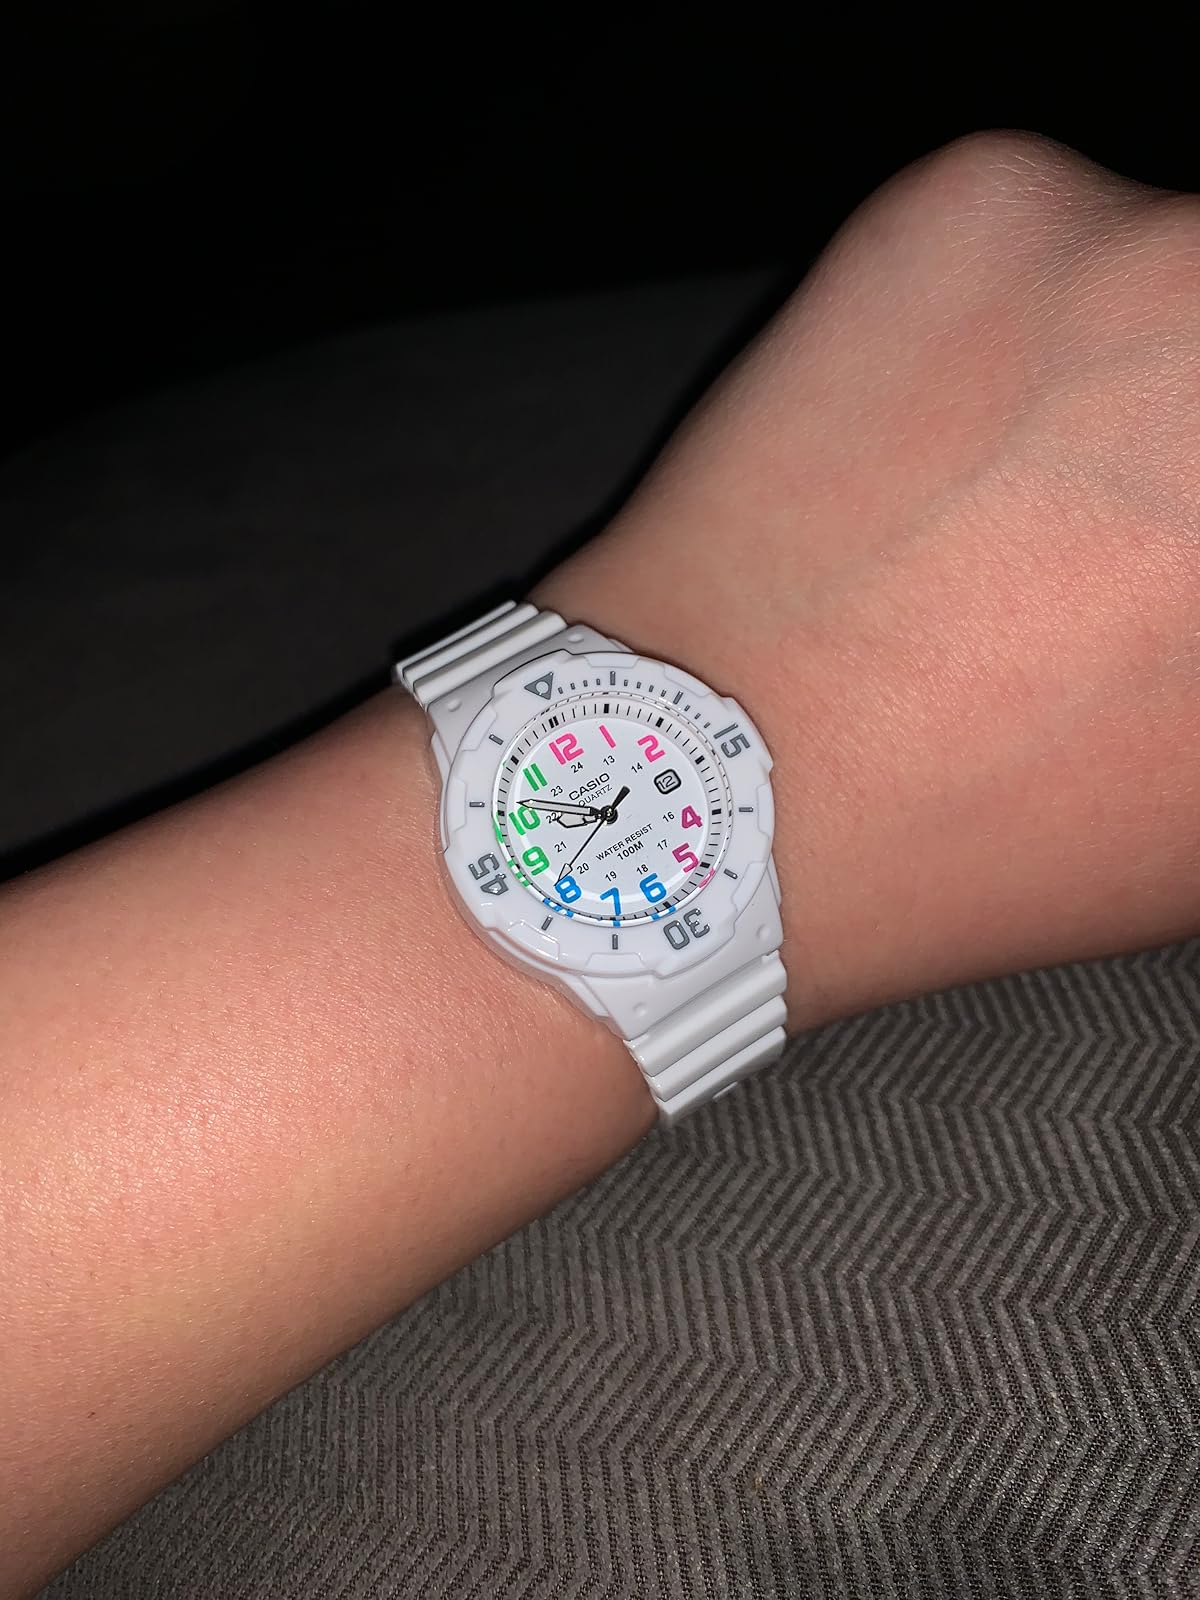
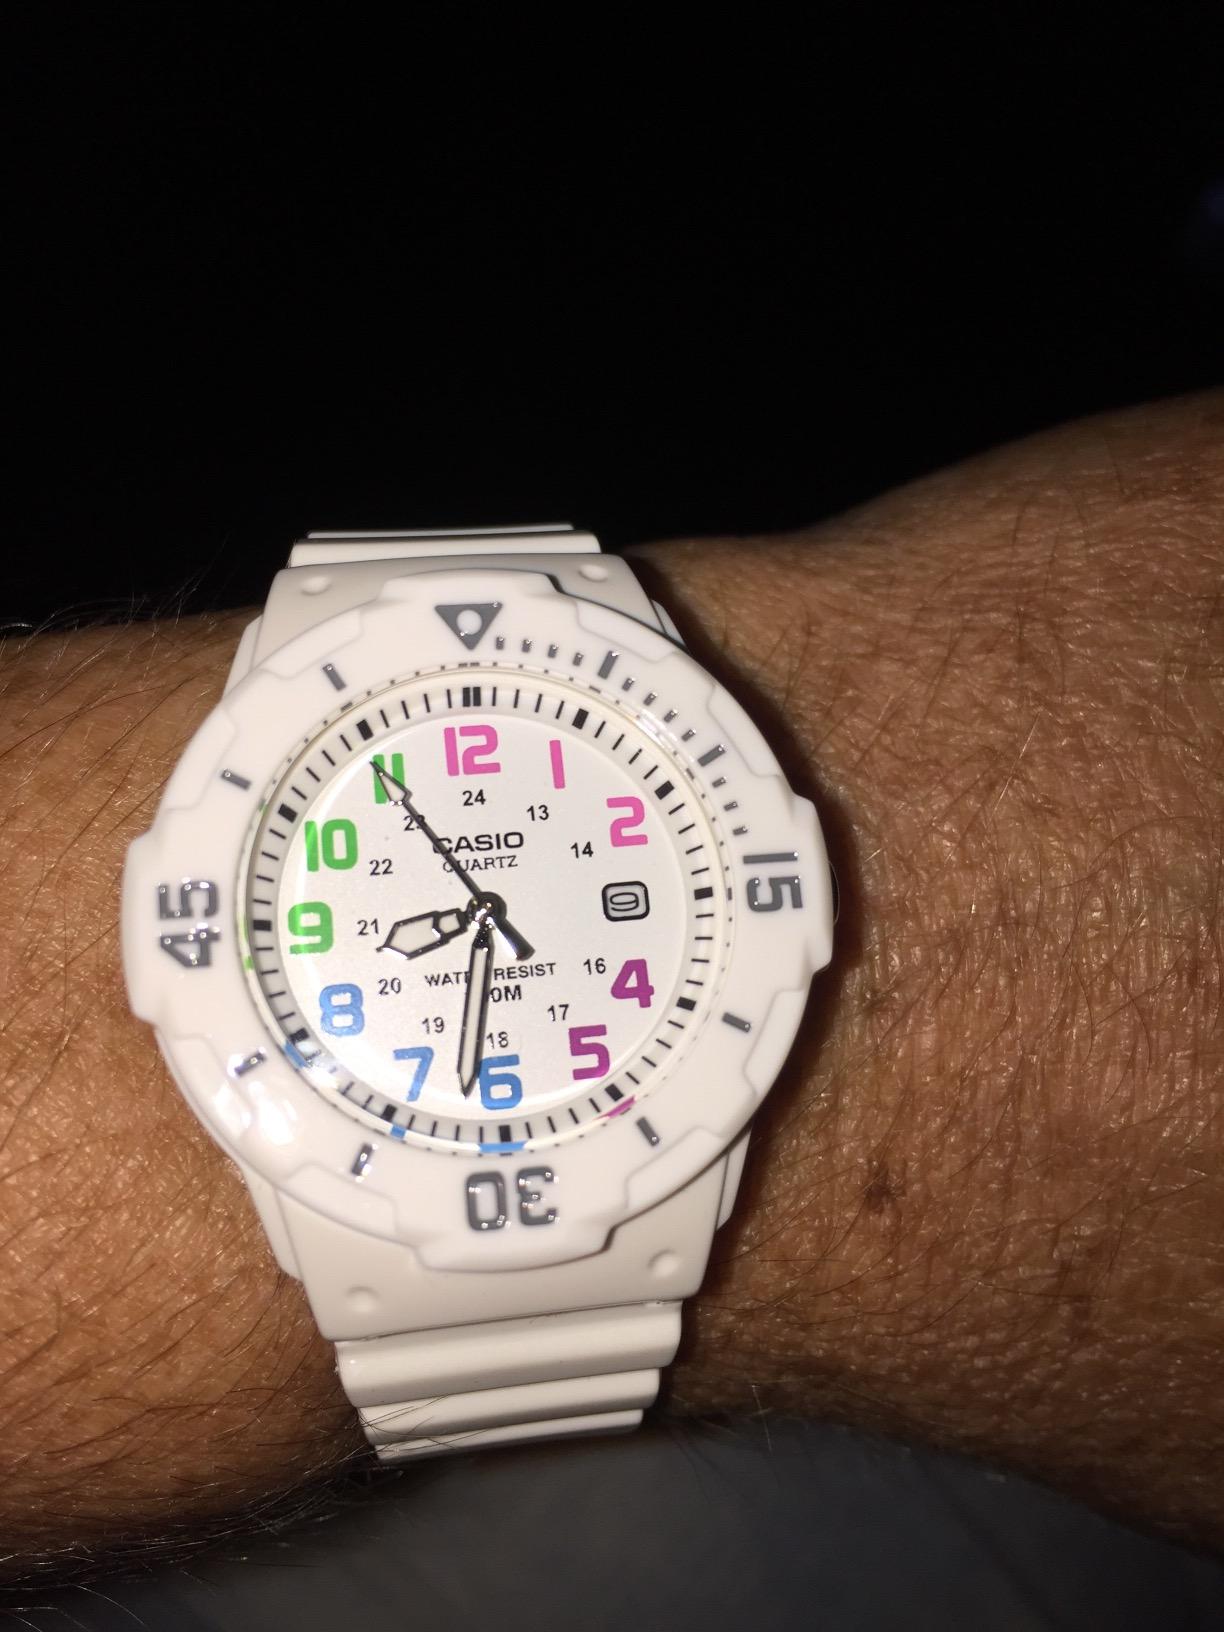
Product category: accessories_watch
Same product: yes